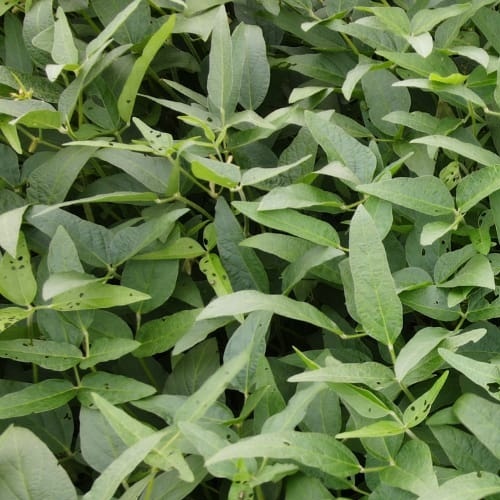
Label: Diabrotica_speciosa